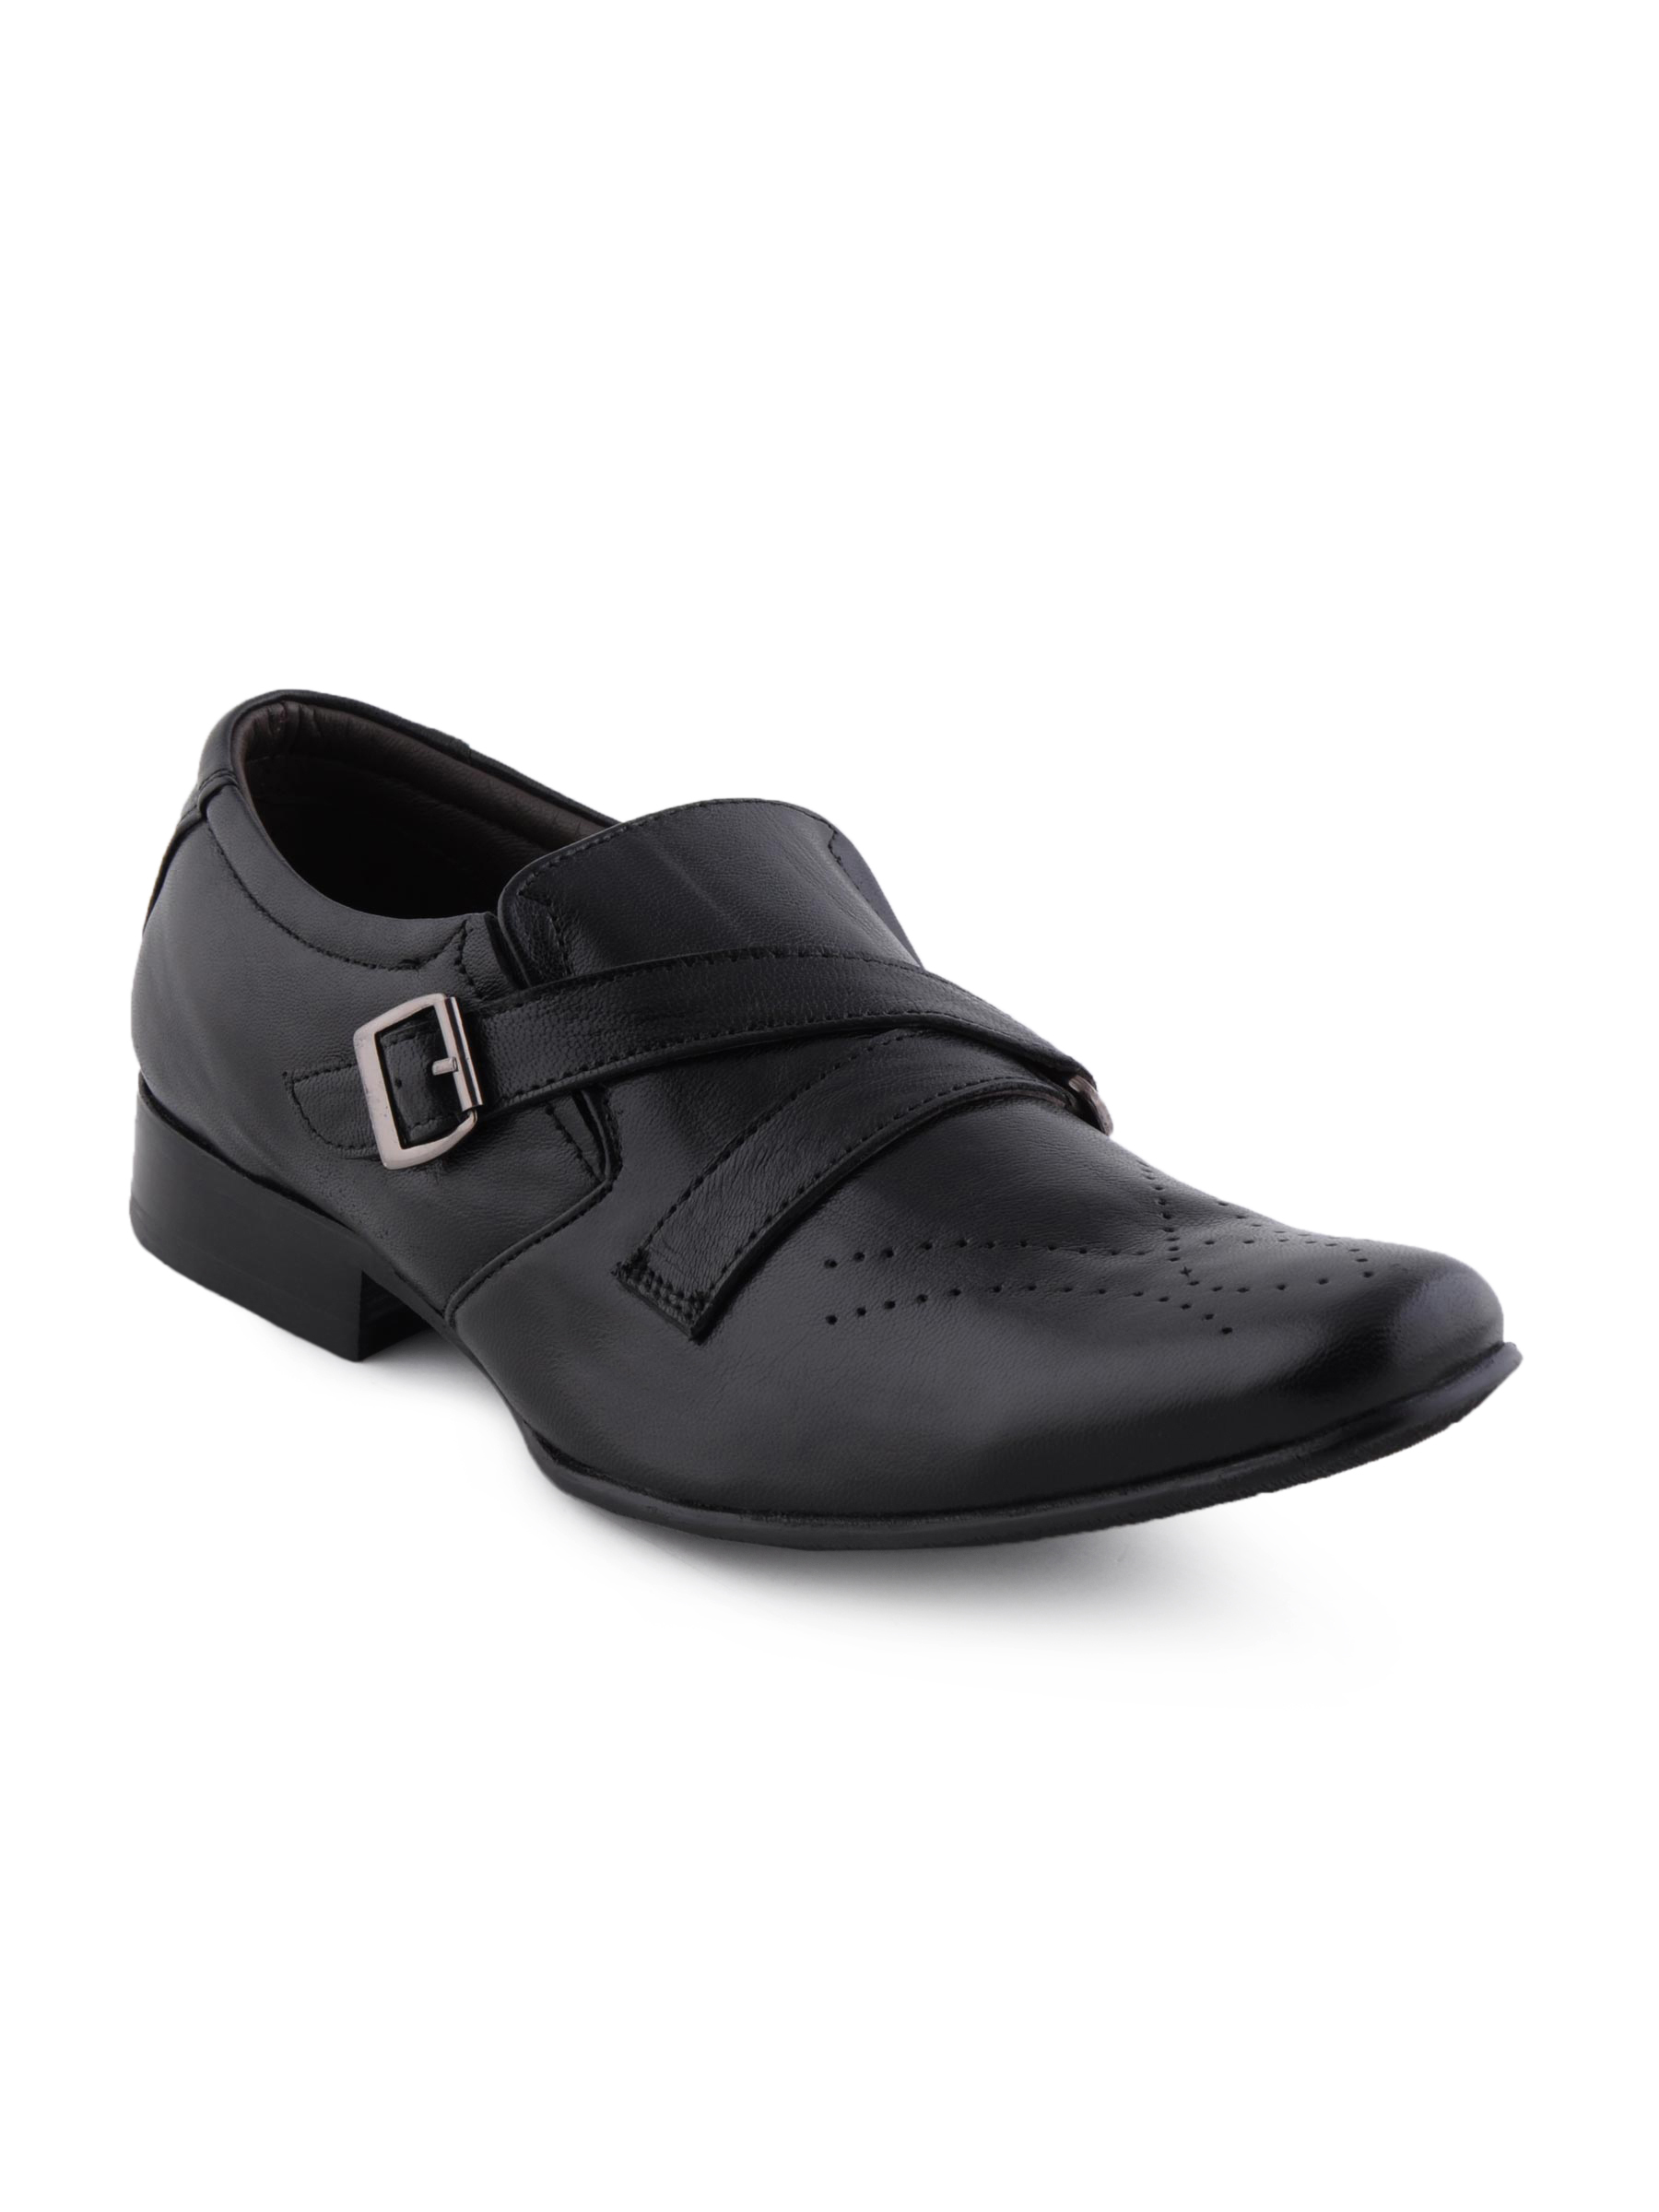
Provogue Men Black Formal Shoes
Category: Footwear / Shoes / Formal Shoes
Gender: Men
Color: Black
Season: Fall 2011
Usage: Formal